Parable of the Prodigal Son

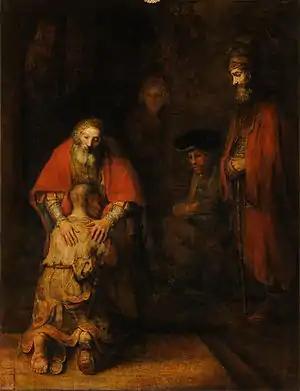
Rembrandt, "The Return of the Prodigal Son" 1662–1669 (Hermitage Museum, St Petersburg)

The Eastern Orthodox Church traditionally reads this story on the Sunday of the Prodigal Son, which in their liturgical year is the Sunday before Meatfare Sunday and about two weeks before the beginning of Great Lent. One common hymn of the occasion reads: